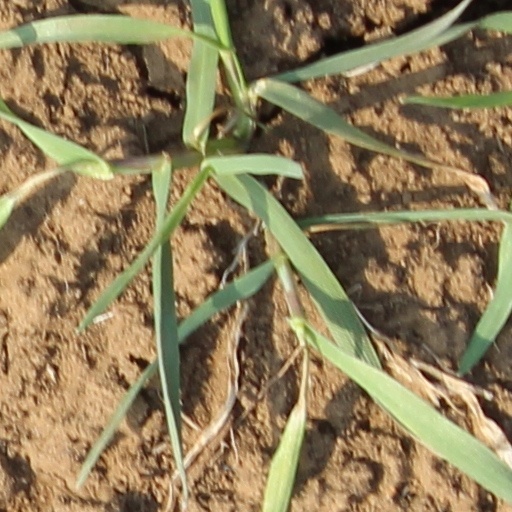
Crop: wheat